Sherpa Aircraft Sherpa

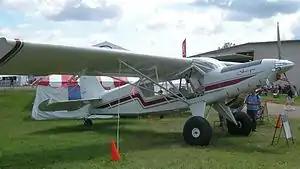
Sherpa K650T

The Sherpa Aircraft Sherpa is an American five-seat utility aircraft designed and built by Sherpa Aircraft Manufacturing Inc. The aircraft is made in two variants, a piston engined K500 and a turboprop K650T. The aircraft has a fixed conventional landing gear with a tailwheel, also available with alternate large tundra tires, skis or floats.